Claude Kahn

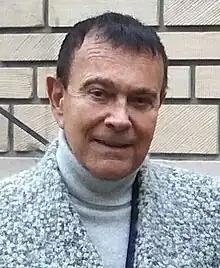
Kahn in 2015

Claude Kahn (9 November 1935 – 17 November 2023) was a French classical pianist, internationally known for his interpretations of especially the music of Chopin, but also of French music (Debussy, Fauré, Ravel) as soloist or accompanied by great orchestras in the world. He founded and directed a piano competition in 1970, to become international as the Concours International de Piano Claude Kahn. He founded the conservatoire of Antibes in 1971 and directed it until 1991.